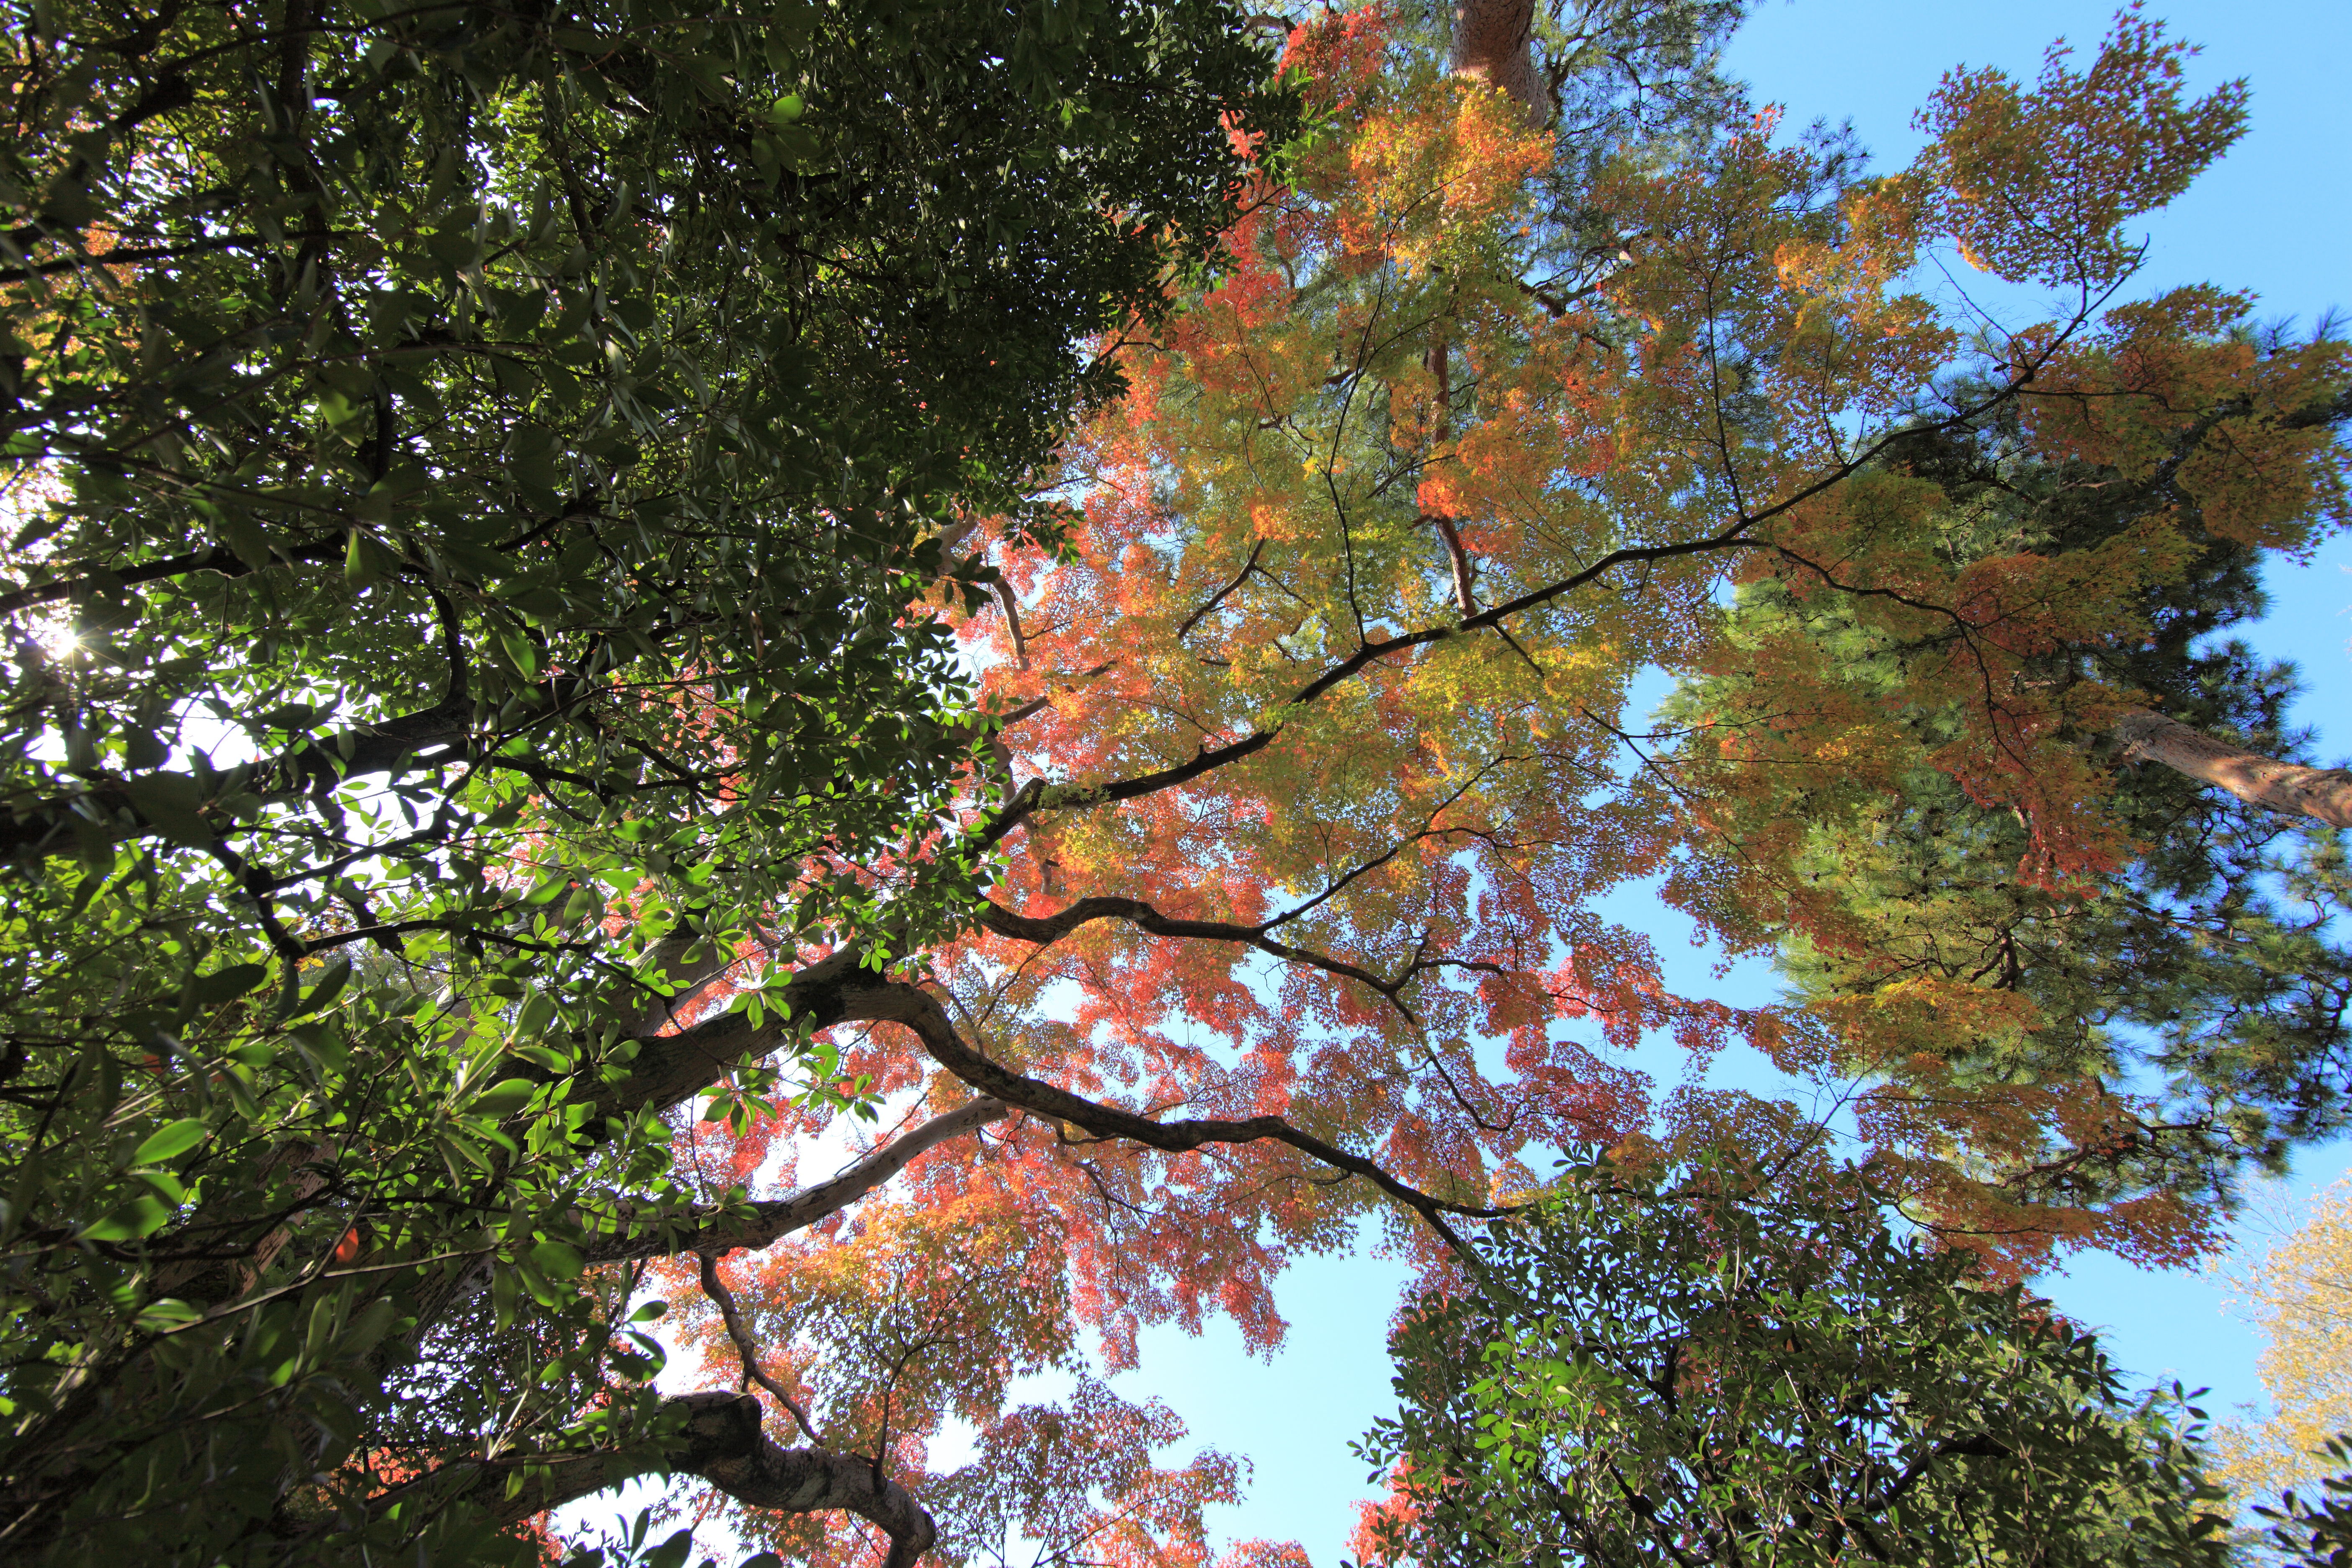
tree, branch, plant, leaf, flower, high, autumn, botany, garden, season, maple tree, tokyo, deciduous, 5d, hires, markii, hi, res, resolution, kokubunji, tonogayatoteien, flowering plant, woody plant, land plant